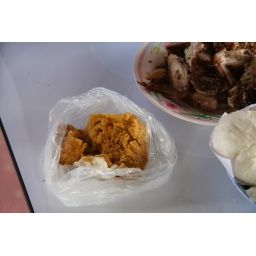
Even cake is sold in a bag here.